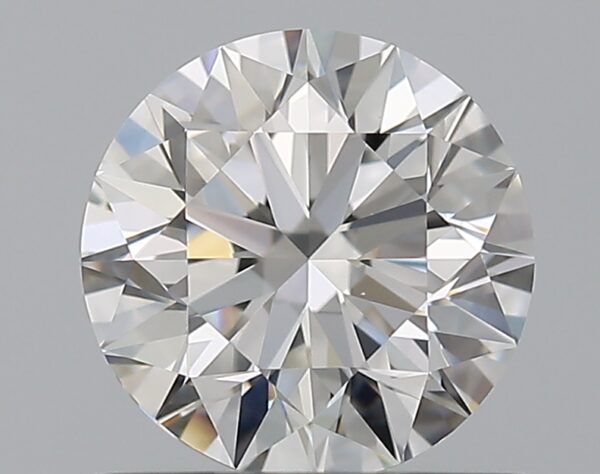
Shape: round
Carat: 0.81
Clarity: VVS1
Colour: F
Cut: EX
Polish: EX
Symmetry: EX
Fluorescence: N
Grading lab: GIA
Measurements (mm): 5.91 x 5.95 x 3.71